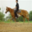
Label: horse